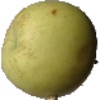
Label: Apple Golden 3